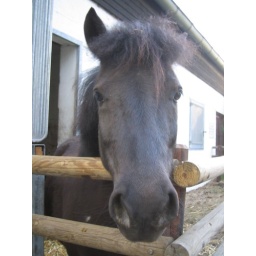
the pony is cute by definition